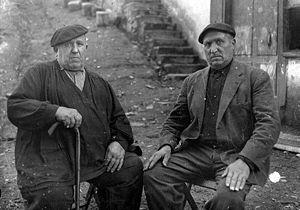
José Manuel Lujambio Retegui, plus connu sous le nom de Txirrita est un bertsolari basque espagnol de la première moitié du XXᵉ siècle.